The Subtle Art of Not Giving a Fuck

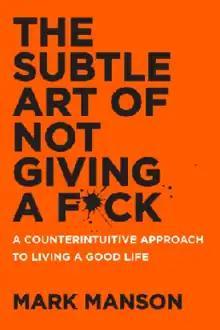

The Subtle Art of Not Giving a Fuck: A Counterintuitive Approach to Living a Good Life is a 2016 nonfiction self-help book by American blogger and author Mark Manson. The book covers Manson's belief that life's struggles give it meaning and argues that typical self-help books offer meaningless positivity which is neither practical nor helpful. It was a "New York Times" and "Globe and Mail" bestseller.